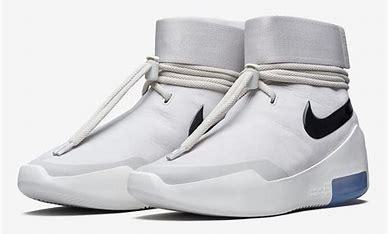
Brand: Nike
Model: Fear of God